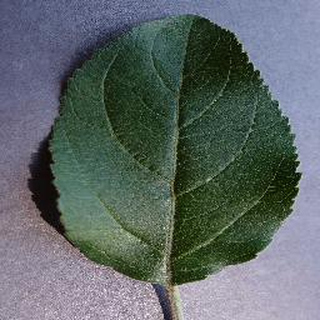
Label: healthy_apple